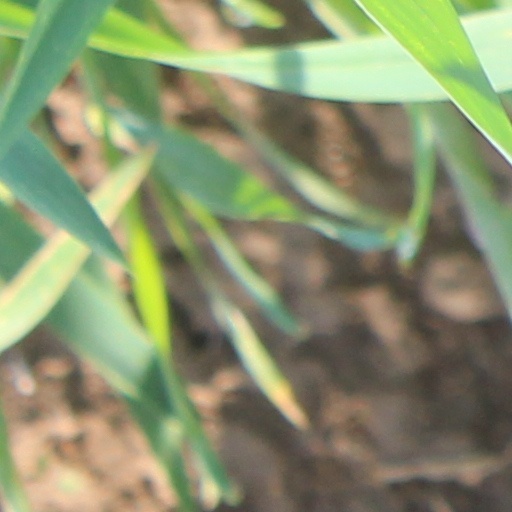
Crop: wheat